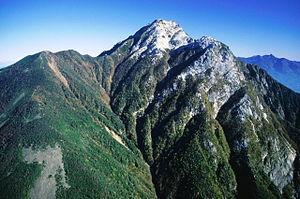
Le mont Kaikoma est une montagne des monts Akaishi située à la limite de Hokuto dans la préfecture de Yamanashi et d'Ina dans la préfecture de Nagano dans la région du Chūbu au Japon.
Les 100 paysages du Japon (ère Shōwa) constituent une liste de célèbres sites pittoresques au Japon. Les cent paysages ou vues ont été sélectionnés avec un ensemble de huit vues et vingt-cinq sites gagnants en 1927, une année après que Hirohito est devenu Empereur. Le but de la sélection est de « refléter le nouveau goût de la nouvelle ère ». L'initiative a été parrainée par le Tokyo Nichi Nichi Shimbun et le Osaka Mainichi Shimbun.